Seth Goldstein

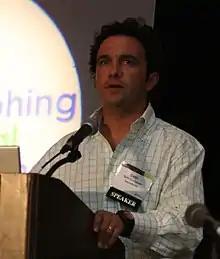

Seth Goldstein (born 1970) is an American entrepreneur and angel investor. He has founded or co-founded six companies, including Crossfader, Turntable.fm, SiteSpecific, SocialMedia, and Majestic Research.